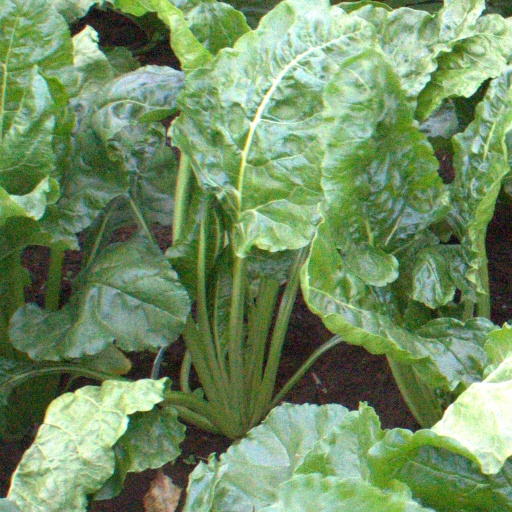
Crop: sugar beet